Ventanillas de Otuzco

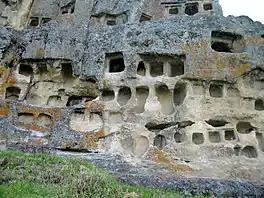
Detail of the archaeological site.

It has an antiquity of 300BCE - 200CE of the Early Intermediate period.